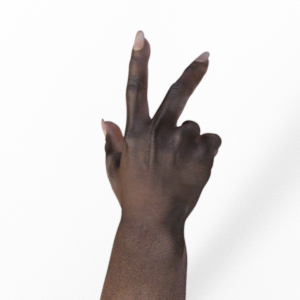
Label: scissors